Hyperplane separation theorem

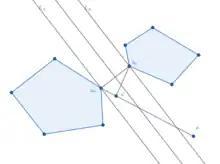
Proof illustration.

Since a separating hyperplane cannot intersect the interiors of open convex sets, we have a corollary: